Future Rapid Effect System

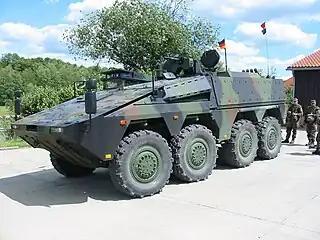
A GTK Boxer of the German Army

In 1999, Germany and United Kingdom began development of the Boxer Multi Role Armoured Vehicle, which was intended to assume different roles via switchable modules. The UK withdrew from the project in 2003, stating that the Boxer did not fulfill requirements. The British Ministry of Defence decided to pursue a replacement, with a specification that it could be airlifted by Airbus A400M and smaller C-130 Hercules transport aircraft. The new "Future Rapid Effect System" project was established in May 2004, with an assessment period of two years.